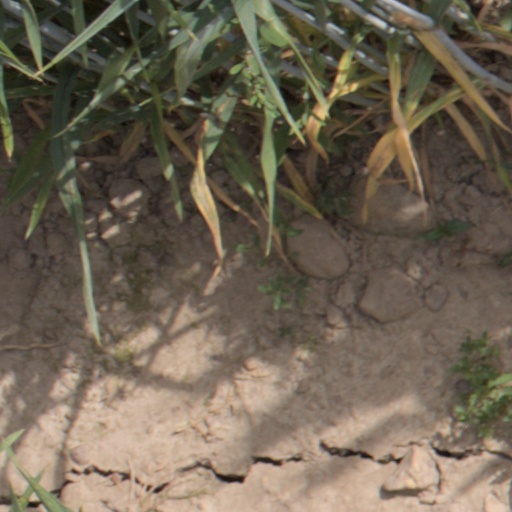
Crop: wheat